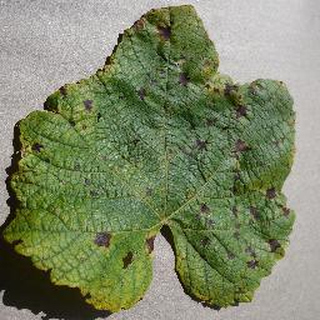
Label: grape_leaf_blight